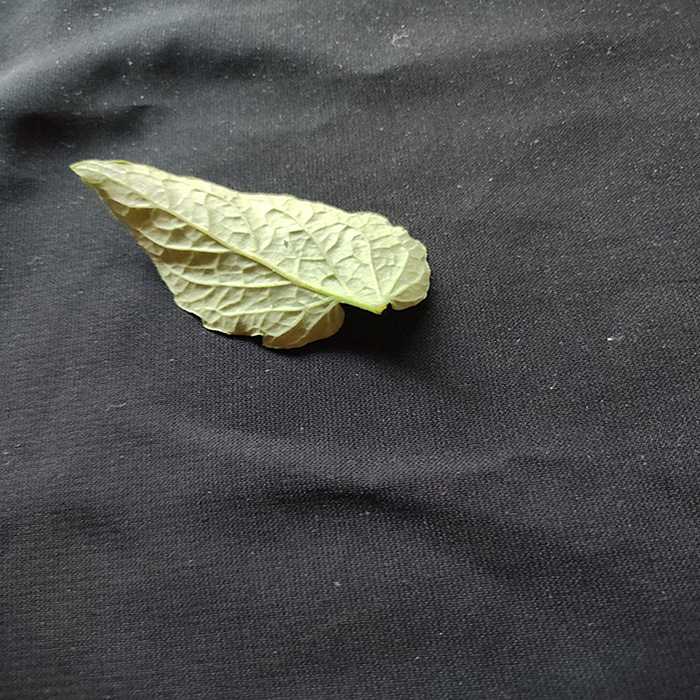
Plant: Tomato
Label: Tomato Fresh leaf